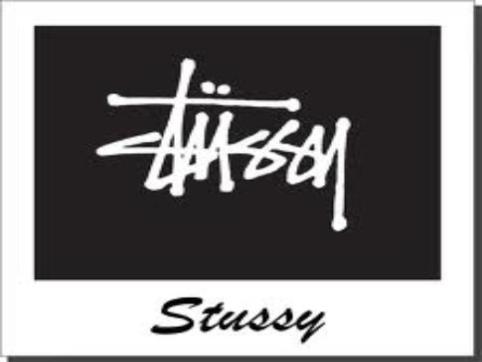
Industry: Clothes